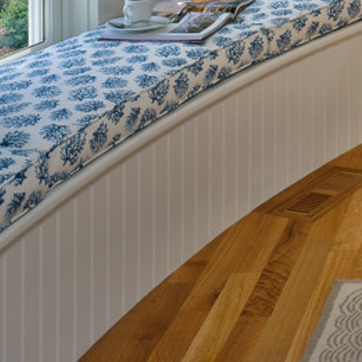
Material: painted